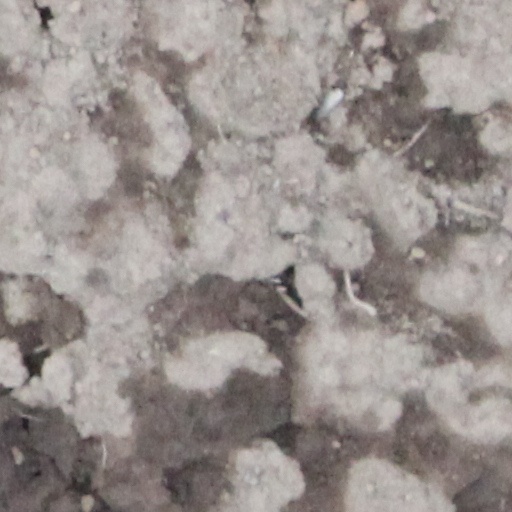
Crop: wheat